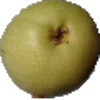
Label: Pear 1